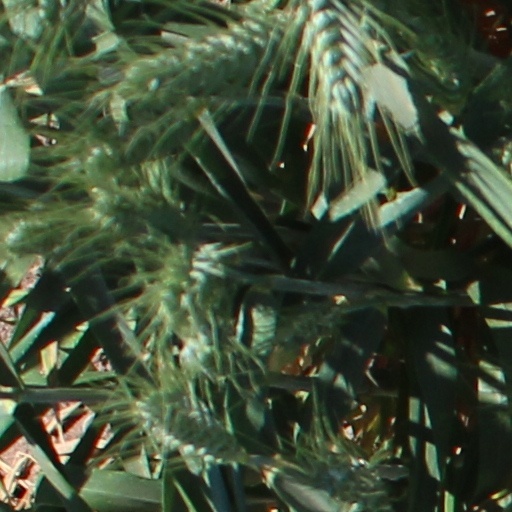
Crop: wheat